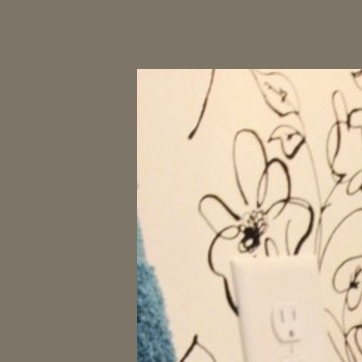
Material: wallpaper